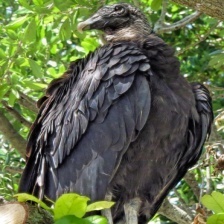
Species: BLACK VULTURE
Scientific name: CORAGYPS ATRATUS
ImageNet parent category: vulture